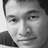
Emotion: neutral